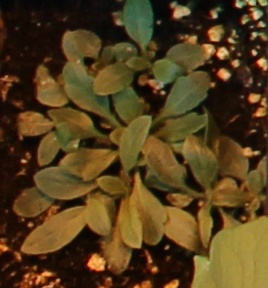
Label: Horseweed